Central Intelligence Agency

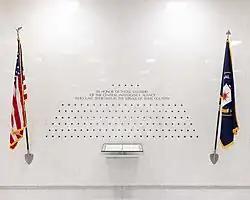
The 140 stars on the CIA Memorial Wall in the CIA headquarters, each representing a CIA officer killed in action

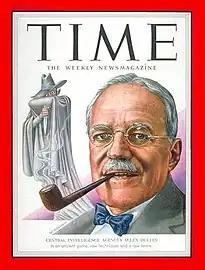
CIA director Allen Dulles on the cover of "Time" magazine in 1953

During World War II, U.S. intelligence and covert operations were undertaken by the Office of Strategic Services (OSS). Many future CIA officers, including four directors of Central Intelligence, served in the OSS. On September 20, 1945, shortly after the end of World War II, Truman signed an executive order dissolving the OSS. By October 1945 its functions had been divided between the Departments of State and War. The division lasted only a few months.